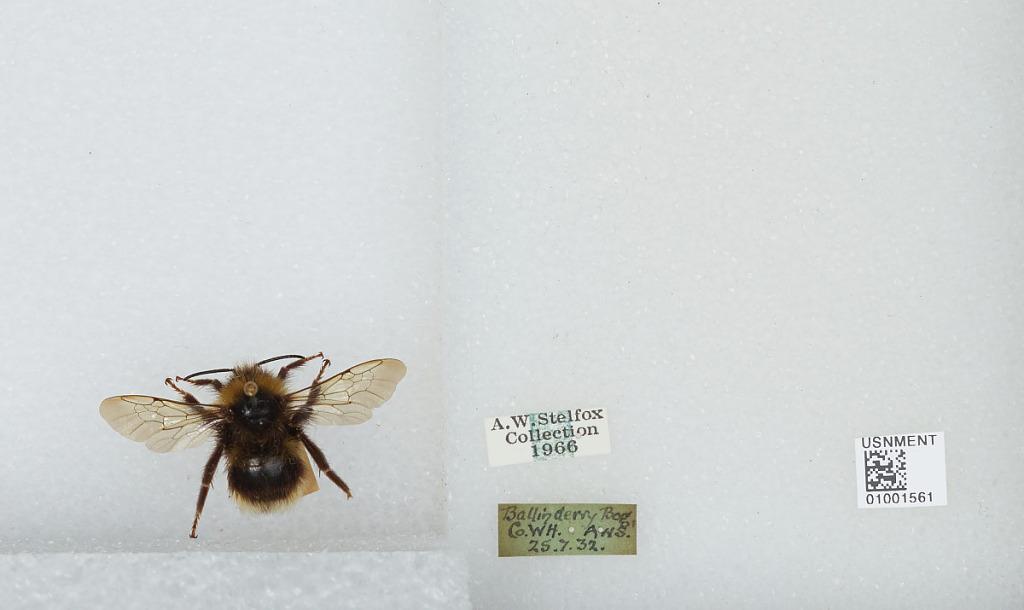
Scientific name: Bombus (Psithyrus) bohemicus Seidl
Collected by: A. Stelfox
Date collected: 1932-7-25
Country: Ireland